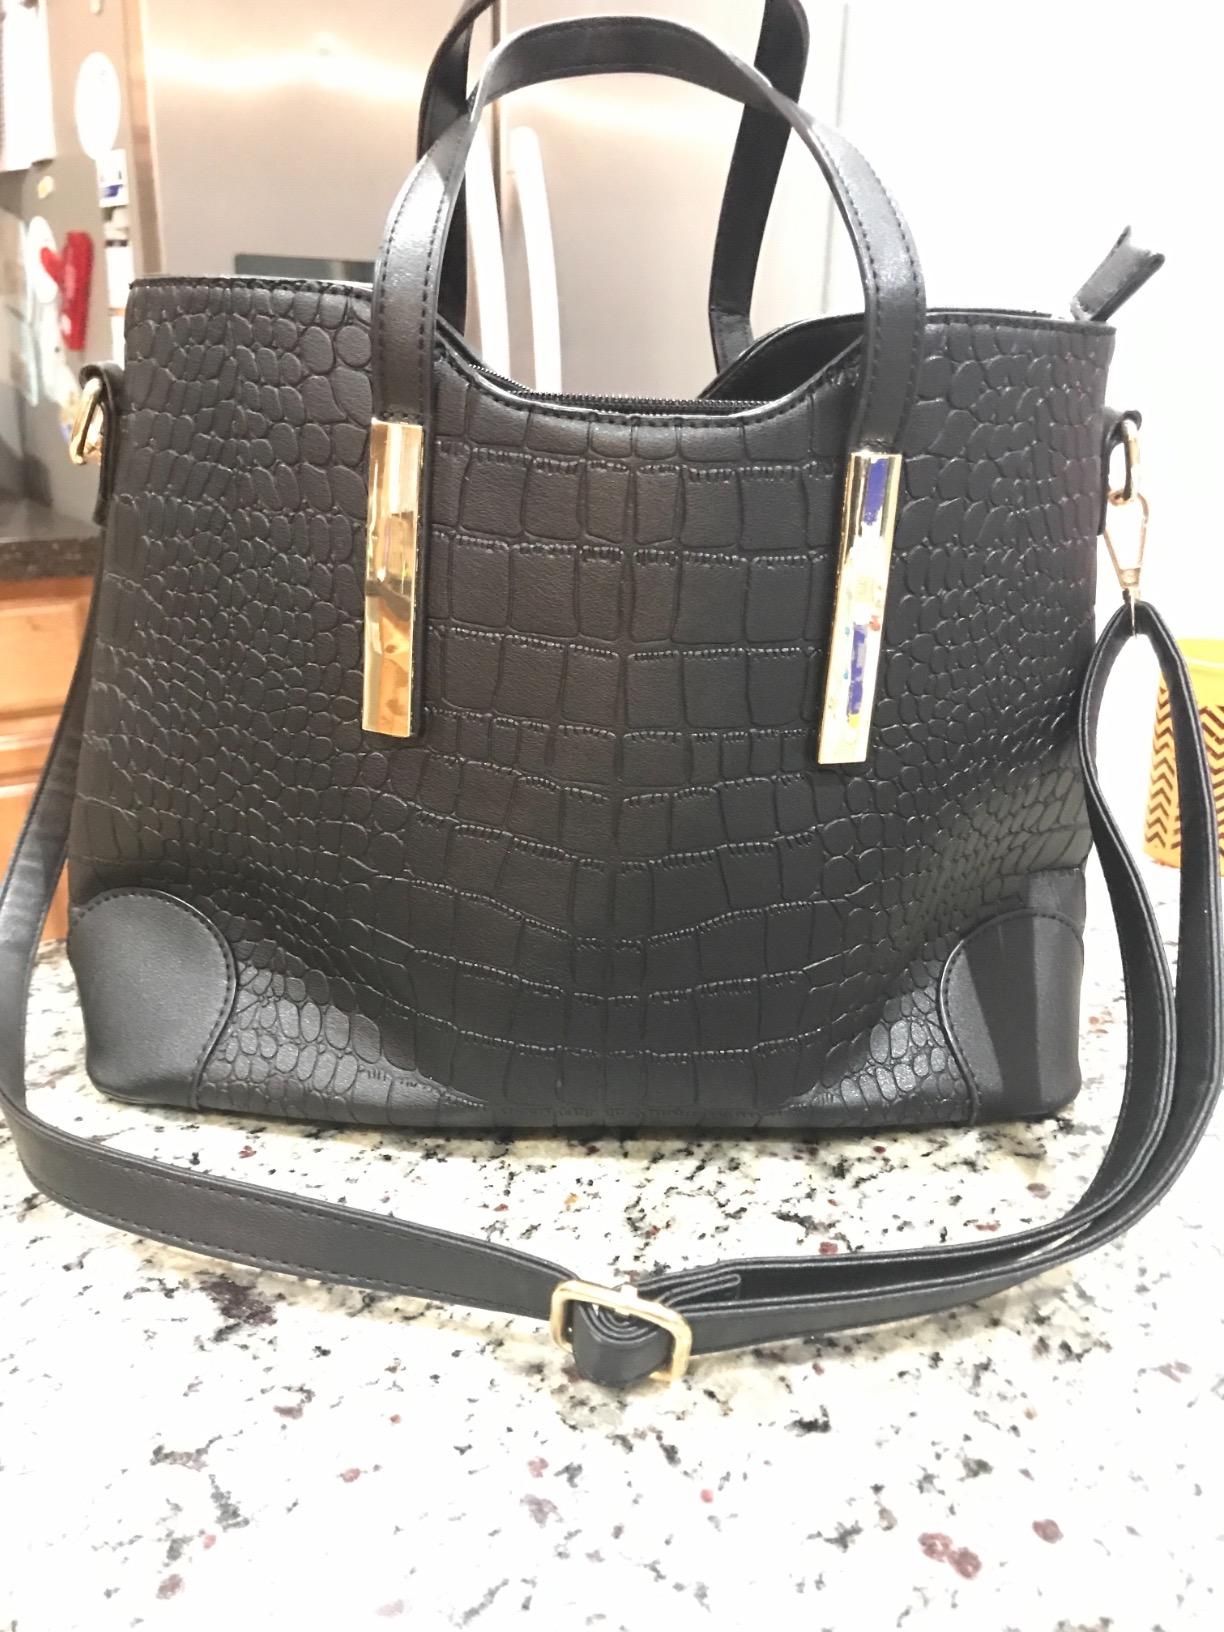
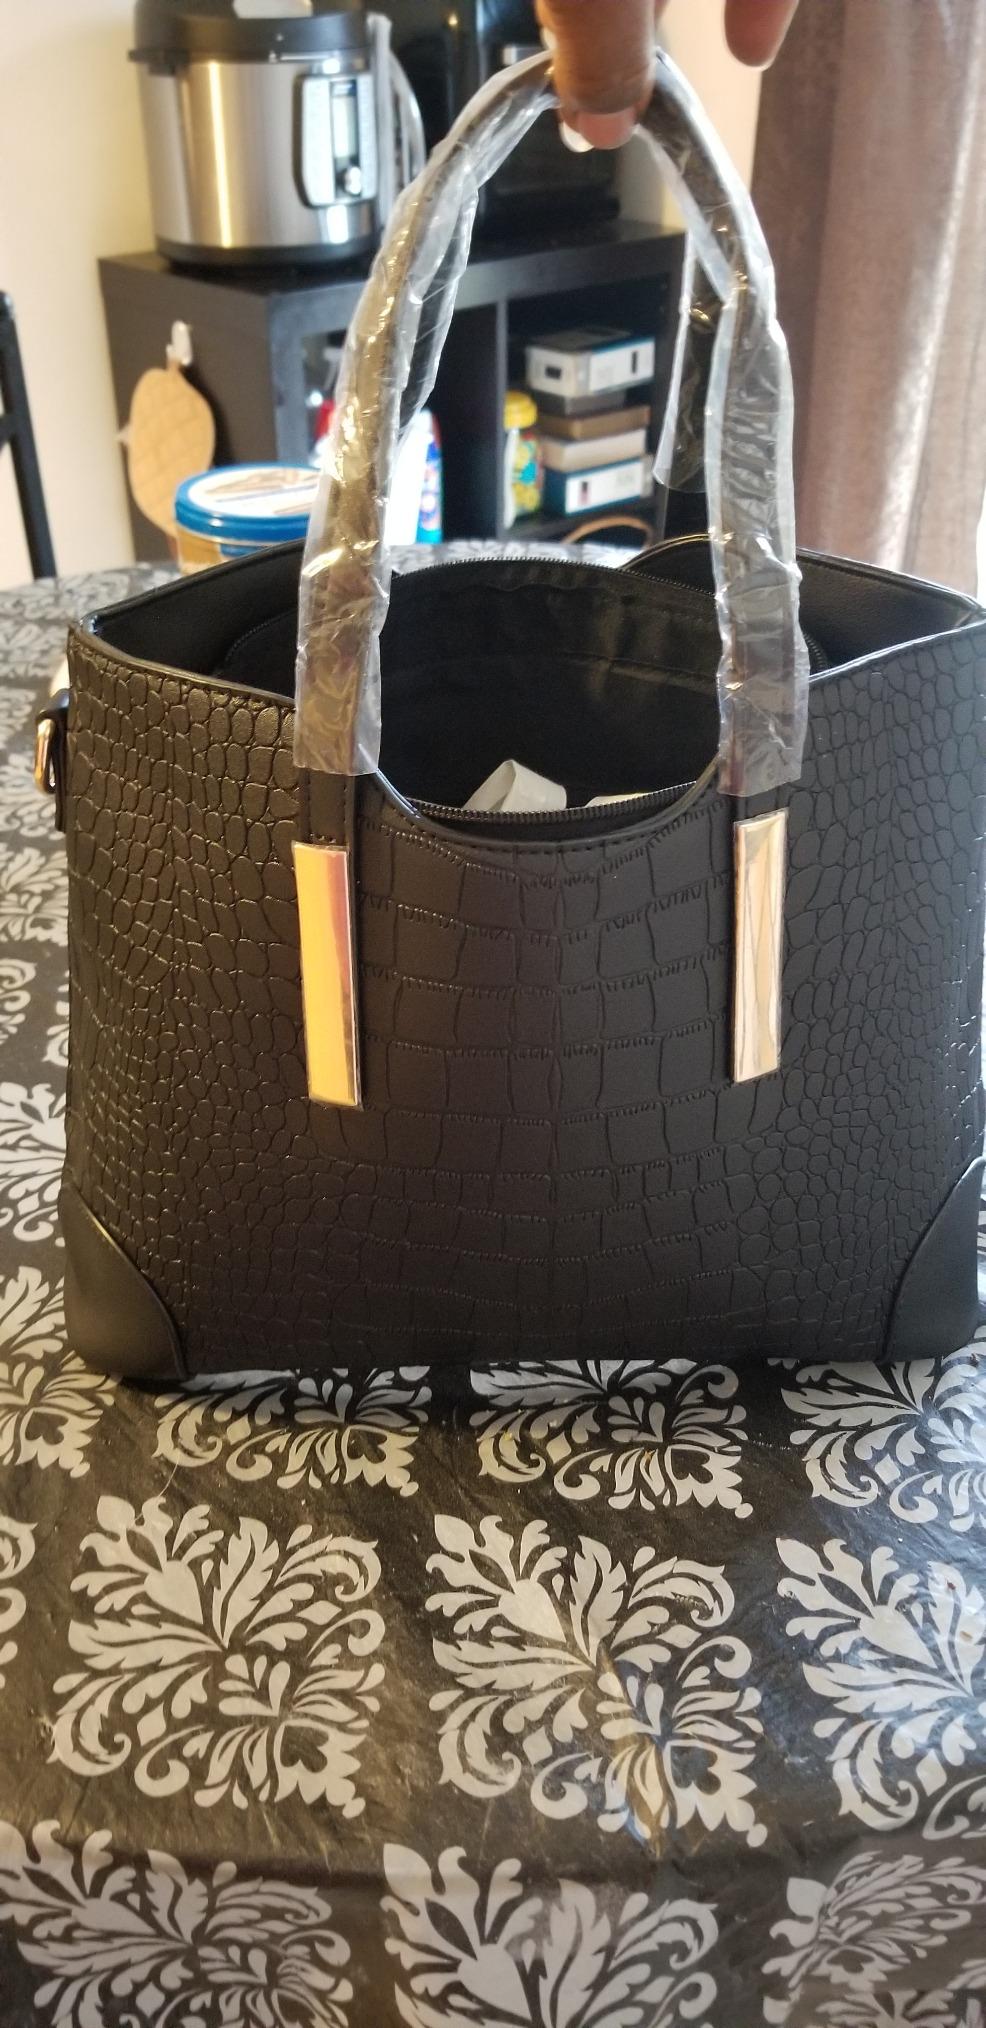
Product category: accessories_handbag
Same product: yes